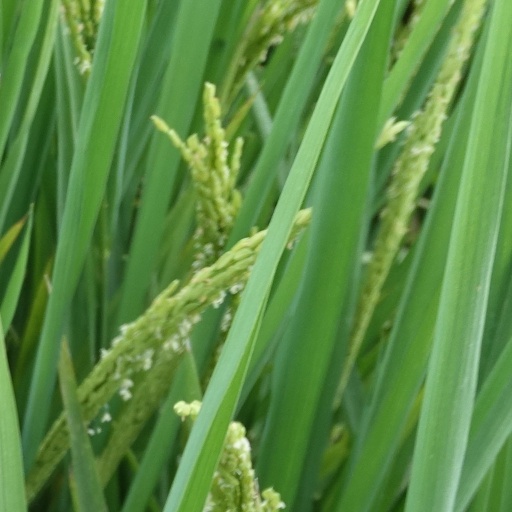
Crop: rice